Describe the emotion expressed in this image:  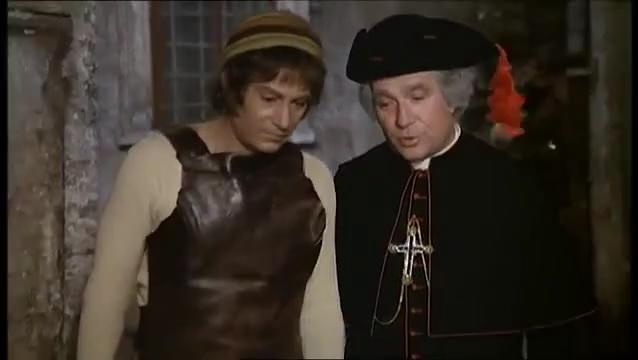
This person displays Fear, valence and arousal with low intensity.